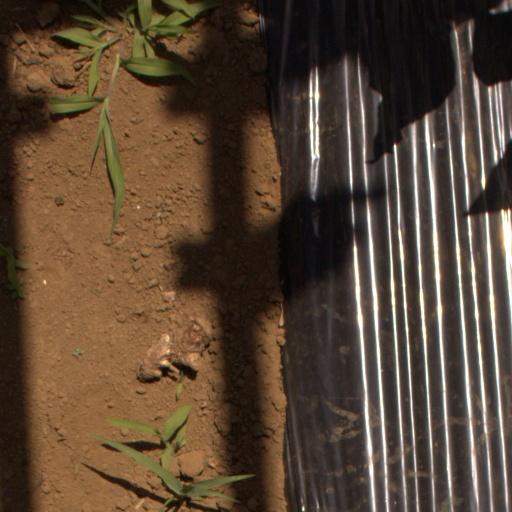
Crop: Jerusalem artichoke